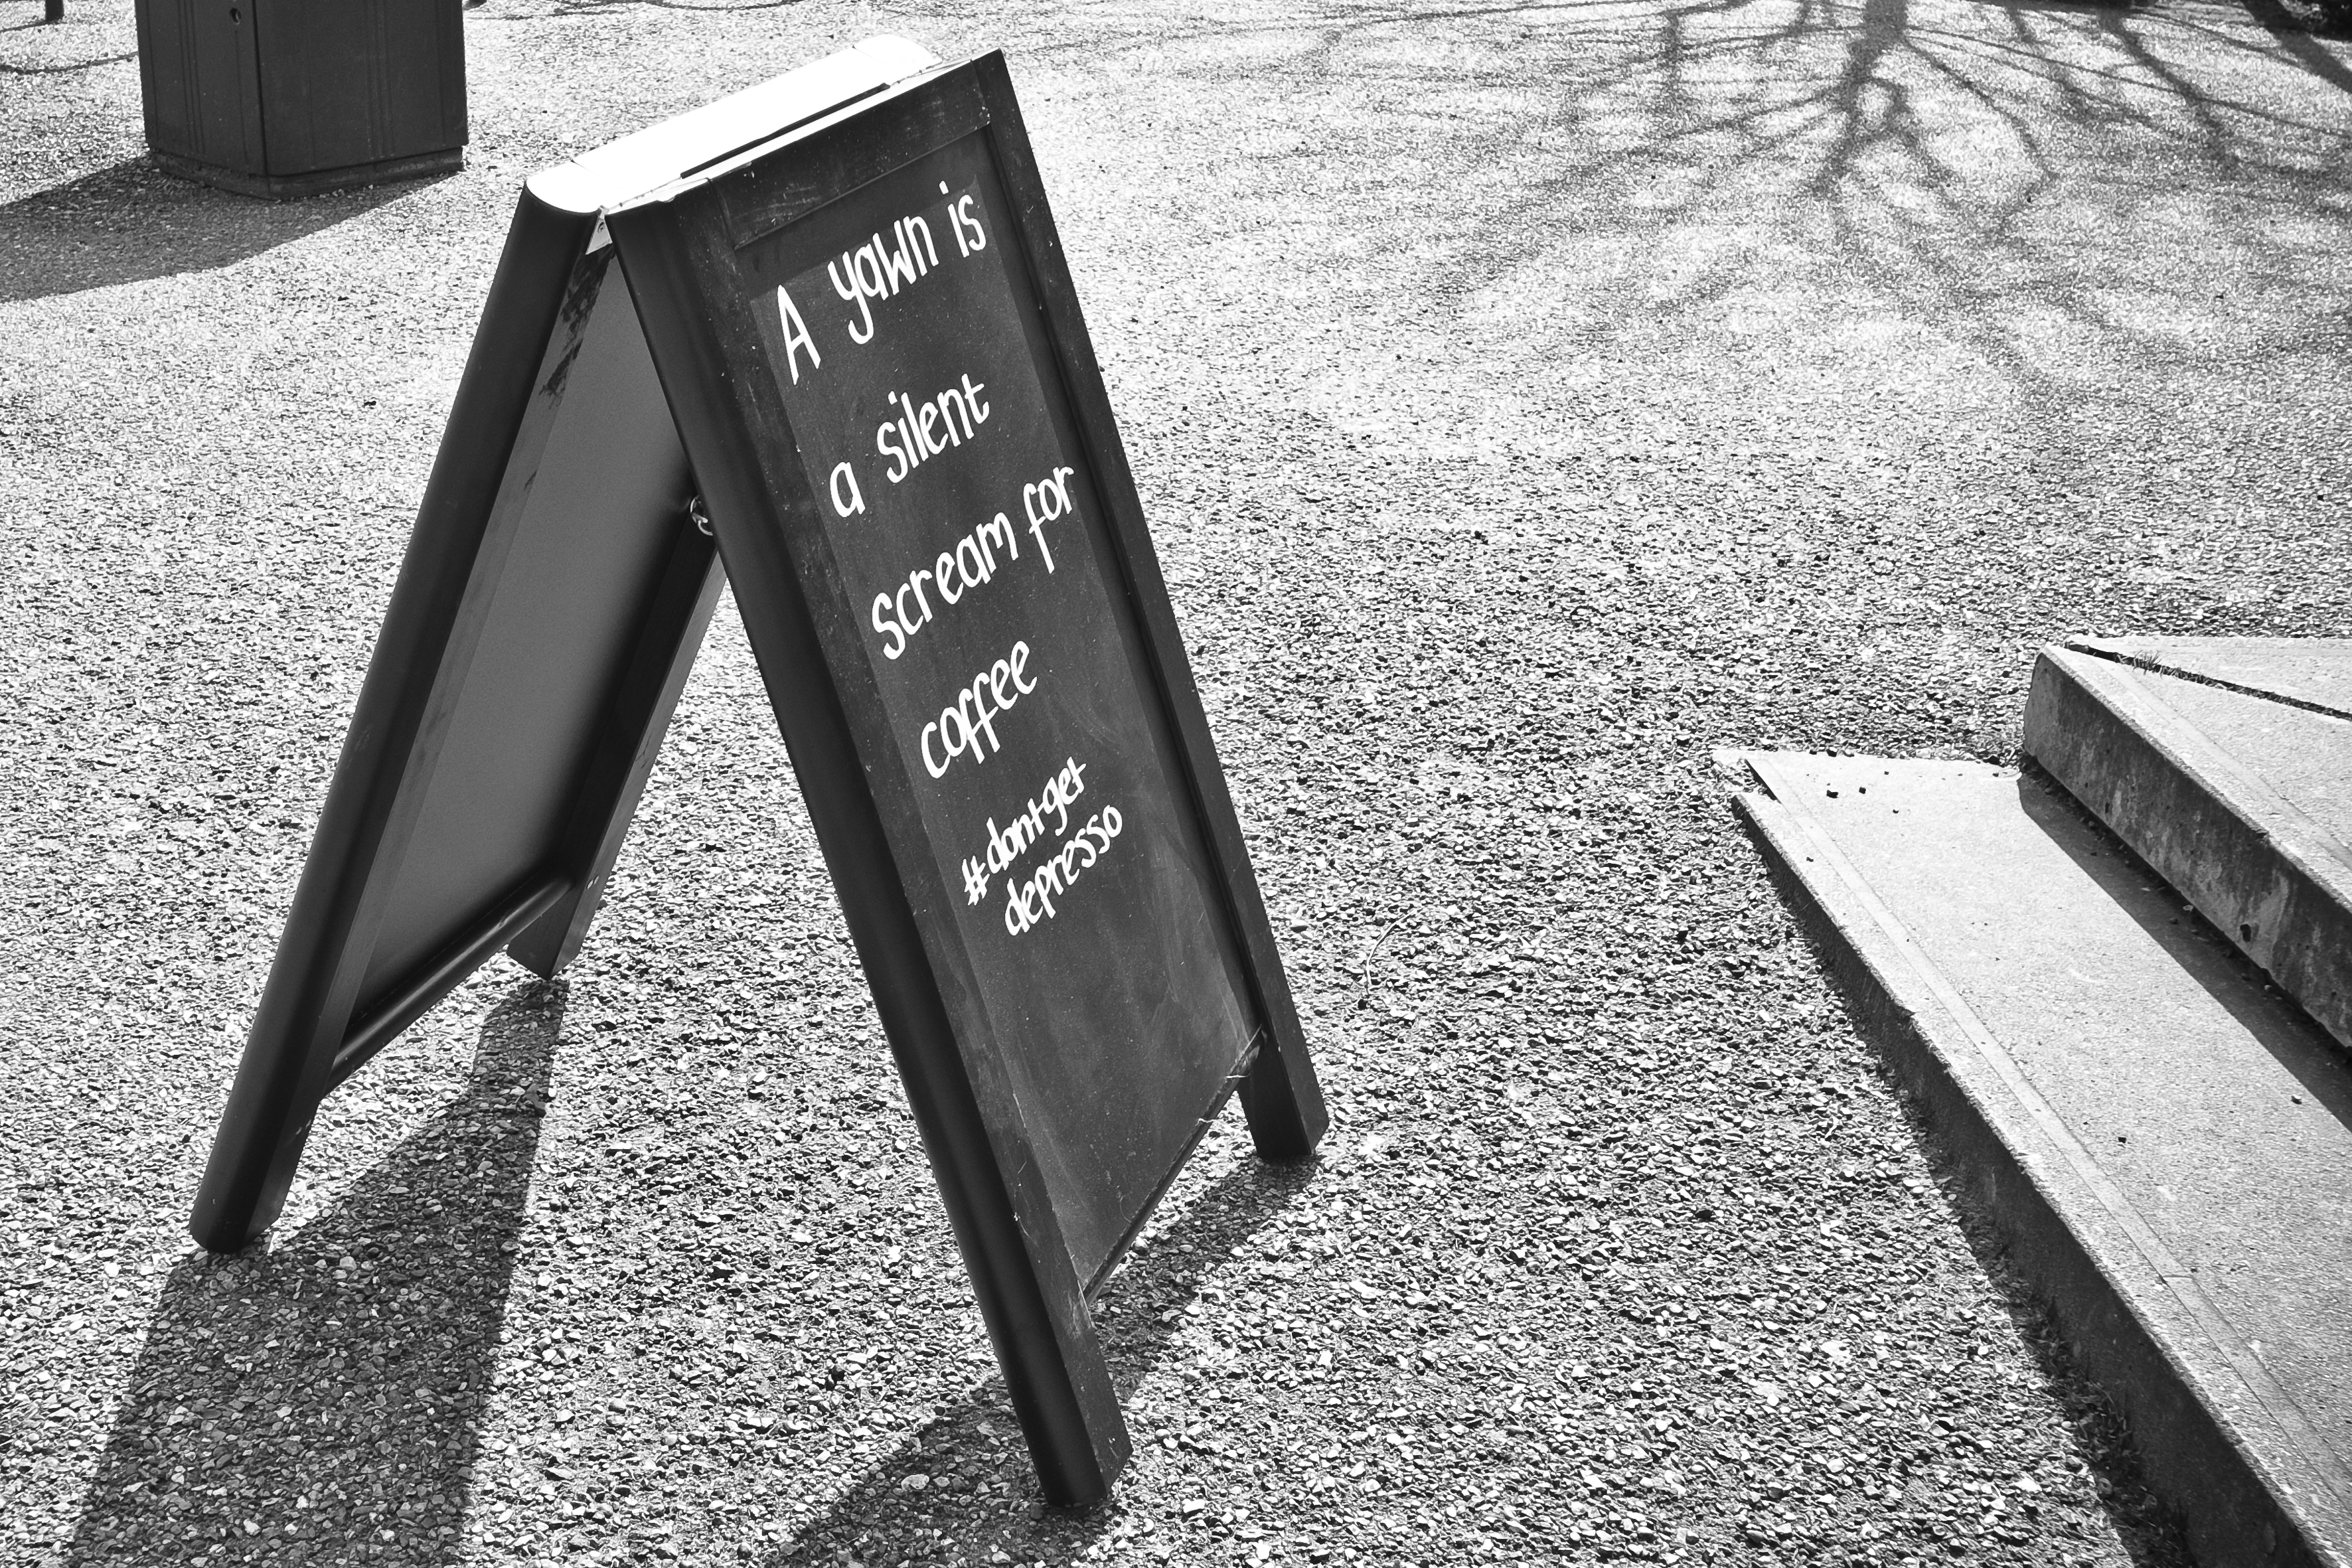
black and white, white, street, urban, travel, fujifilm, line, color, shadow, black, monochrome, lane, uk, england, bw, blackandwhite, blackwhite, london, ngc, photograph, noiretblanc, fuji, shape, fujixt1, fujix, monochrome photography